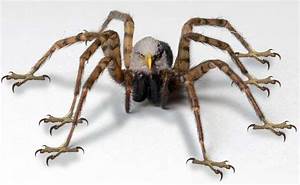
Label: spider